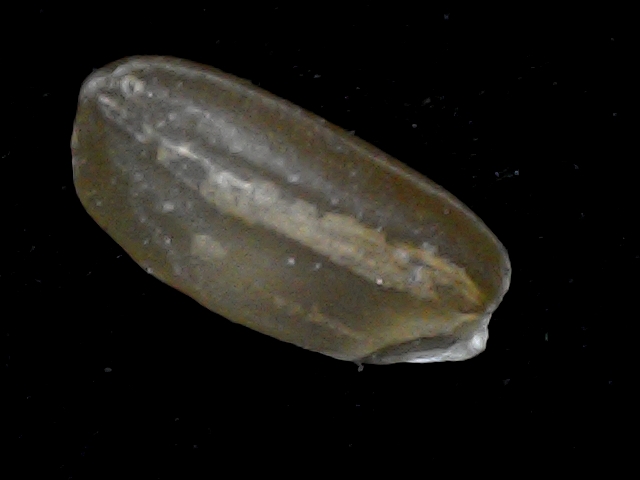
Rice variety: BD76